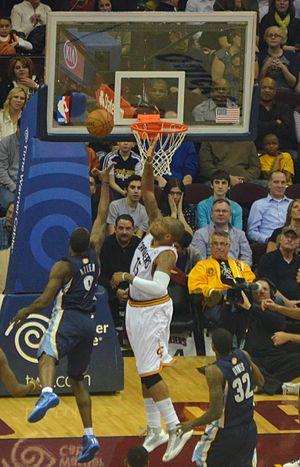
Anthony Allen, dit Tony Allen est un basketteur professionnel américain jouant aux postes d'arrière et d'ailier. Il a remporté le titre de champion NBA 2008 avec les Celtics de Boston. Il est considéré comme l'un des meilleurs défenseurs de l’histoire de la NBA.